Sedan (automobile)

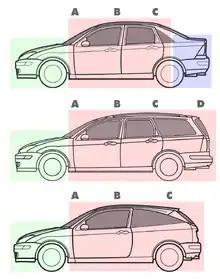
Profiles of a sedan, station wagon and hatchback versions of the same model (a Ford Focus)

A sedan is a car with a closed body (i.e., a fixed metal roof) with the engine, passengers, and cargo in separate compartments. This broad definition does not differentiate sedans from various other car body styles. In practice, the typical characteristics of sedans include the following: